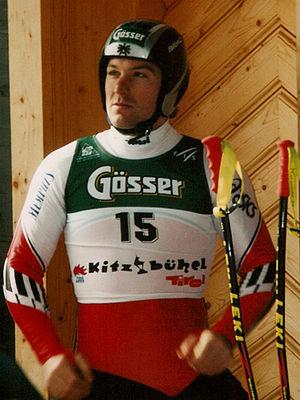
Hans Knauß, né le 9 février 1971 à Schladming, est un skieur alpin autrichien.